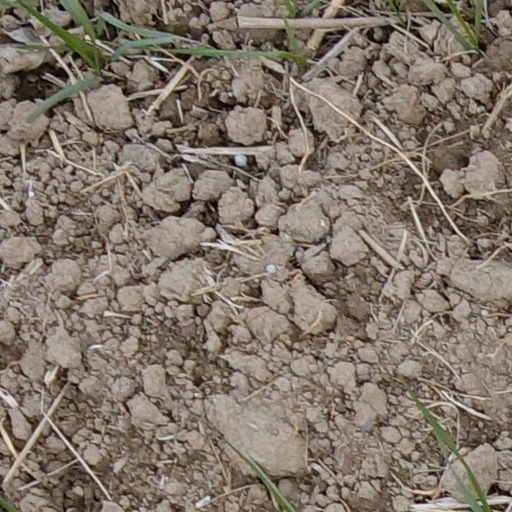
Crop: wheat